Narvik Station

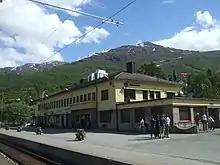
Narvik Station

Narvik is a railway station located in Narvik Municipality in Nordland, Norway on the Ofoten Line. The station is located about from the end of the line at the Port of Narvik.